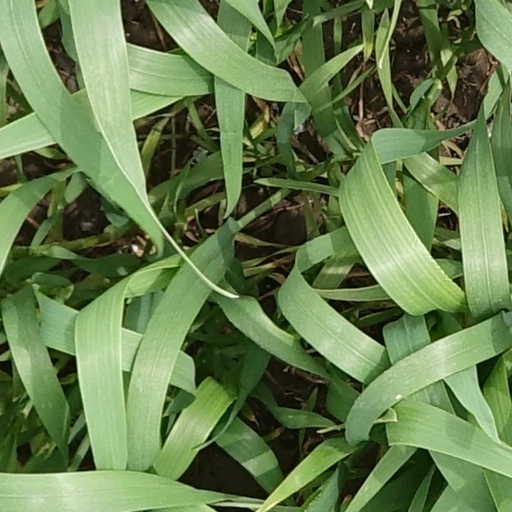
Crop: wheat